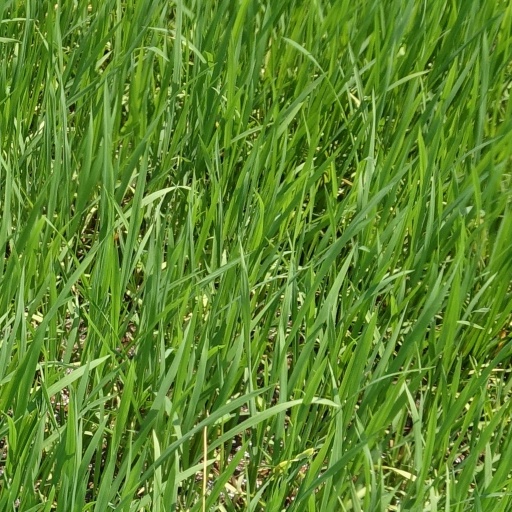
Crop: rice